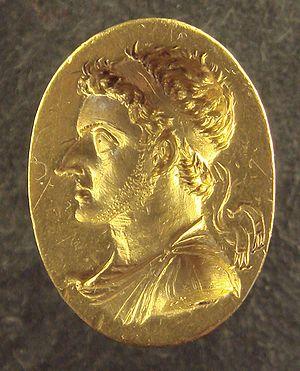
Ptolémée VI Philométor, pharaon de la dynastie lagide, règne de 176 à 170, puis il devient co-roi avec son frère Ptolémée VIII Évergète II Tryphon de 169 à 164, puis redevient roi de 163 à 145. Il est le fils de Ptolémée V Épiphane et la reine Cléopâtre Iʳᵉ Syra. Il nait entre le 7 mai et le 5 juin 186 et était donc très jeune à la mort de son père en septembre 180.